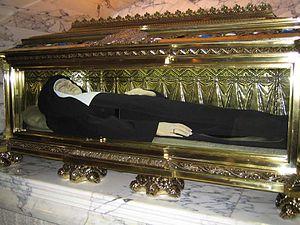
Joaquina de Vedruna i Vidal en religion sœur Joaquina du Père Saint François née le 16 avril 1783 à Barcelone, est décédée le 28 août 1854 à Barcelone, est une religieuse espagnole, fondatrice des carmélites de la Charité et reconnue sainte par l'Église catholique.